Particulate organic matter

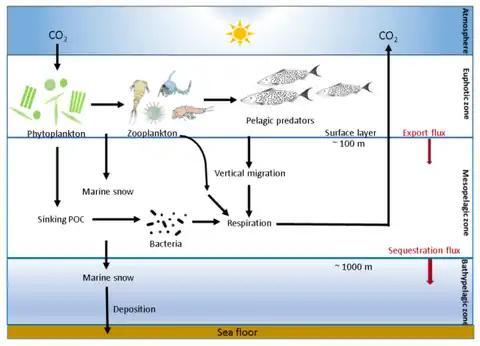

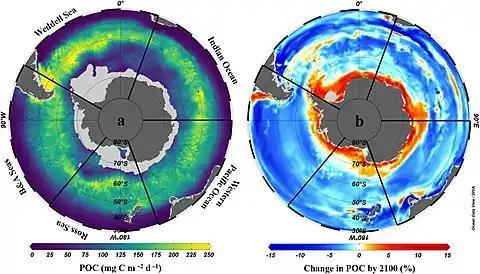

As illustrated in the diagram, phytoplankton fix carbon dioxide in the euphotic zone using solar energy and produce POC. POC formed in the euphotic zone is processed by marine microorganisms (microbes), zooplankton and their consumers into organic aggregates (marine snow), which is then exported to the mesopelagic (200–1000 m depth) and bathypelagic zones by sinking and vertical migration by zooplankton and fish.